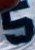
Number: 5